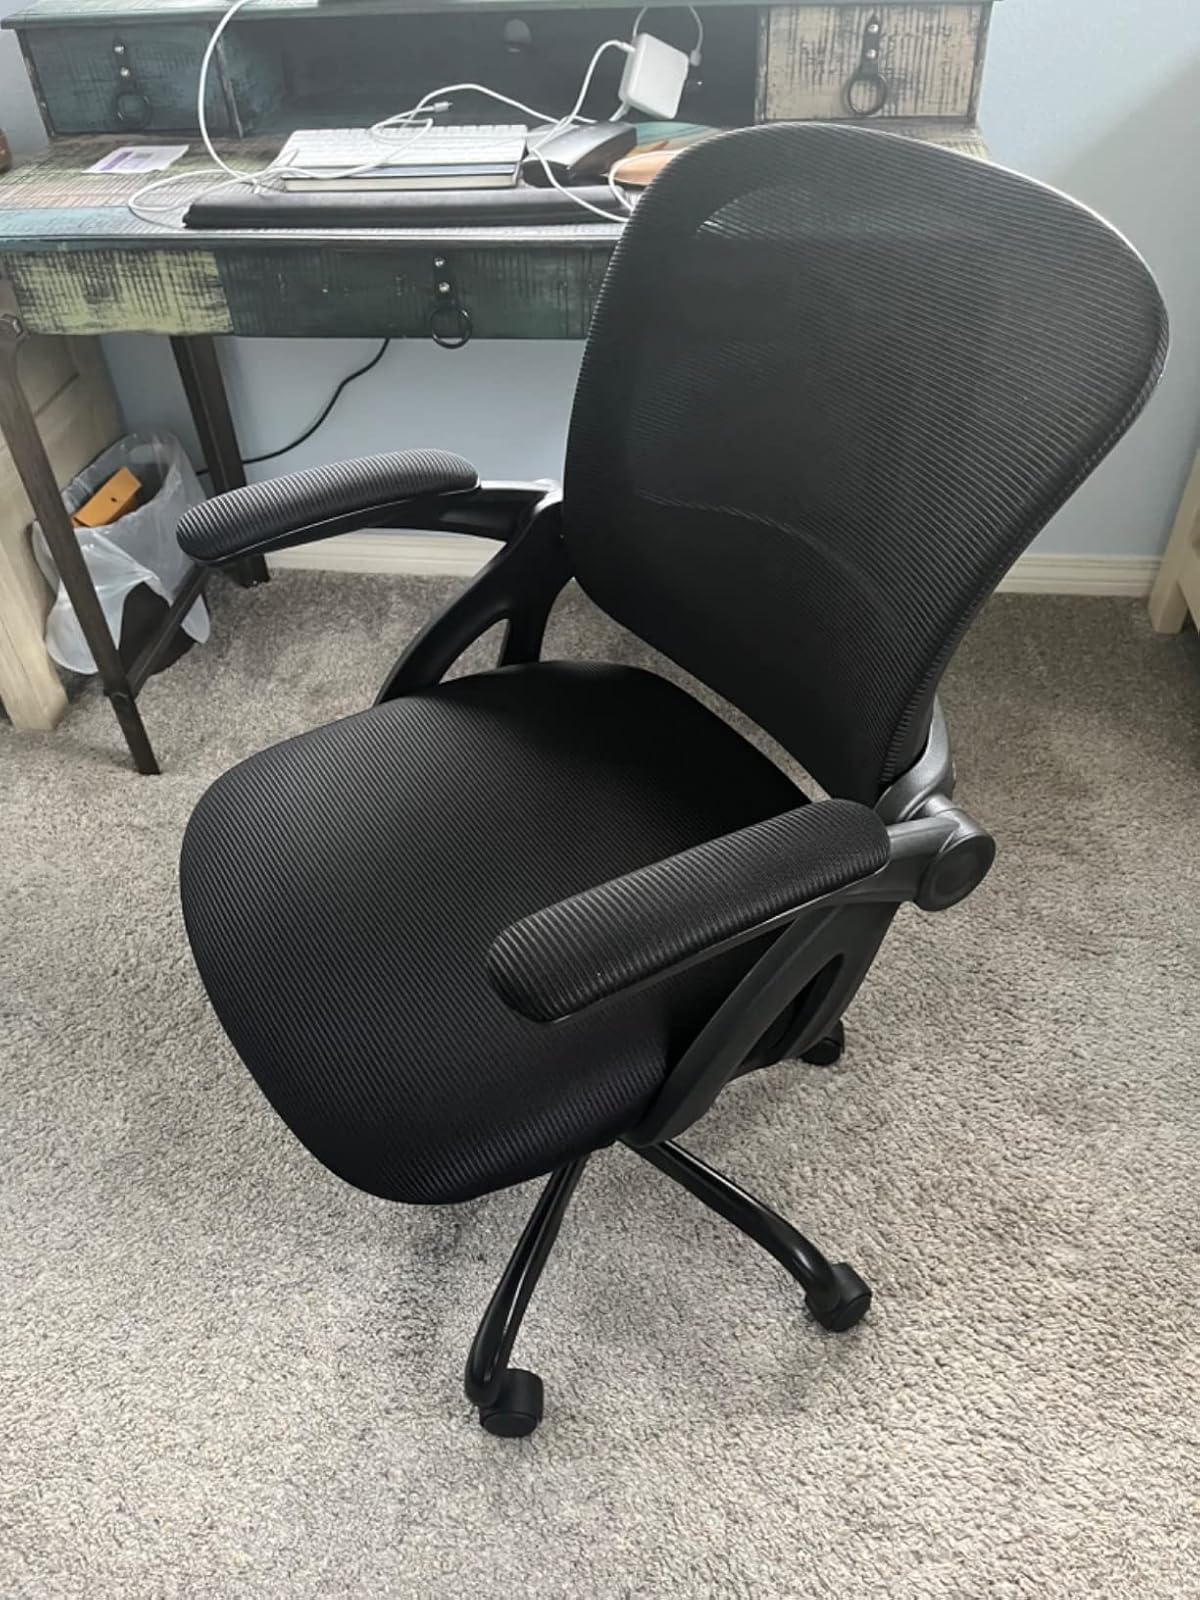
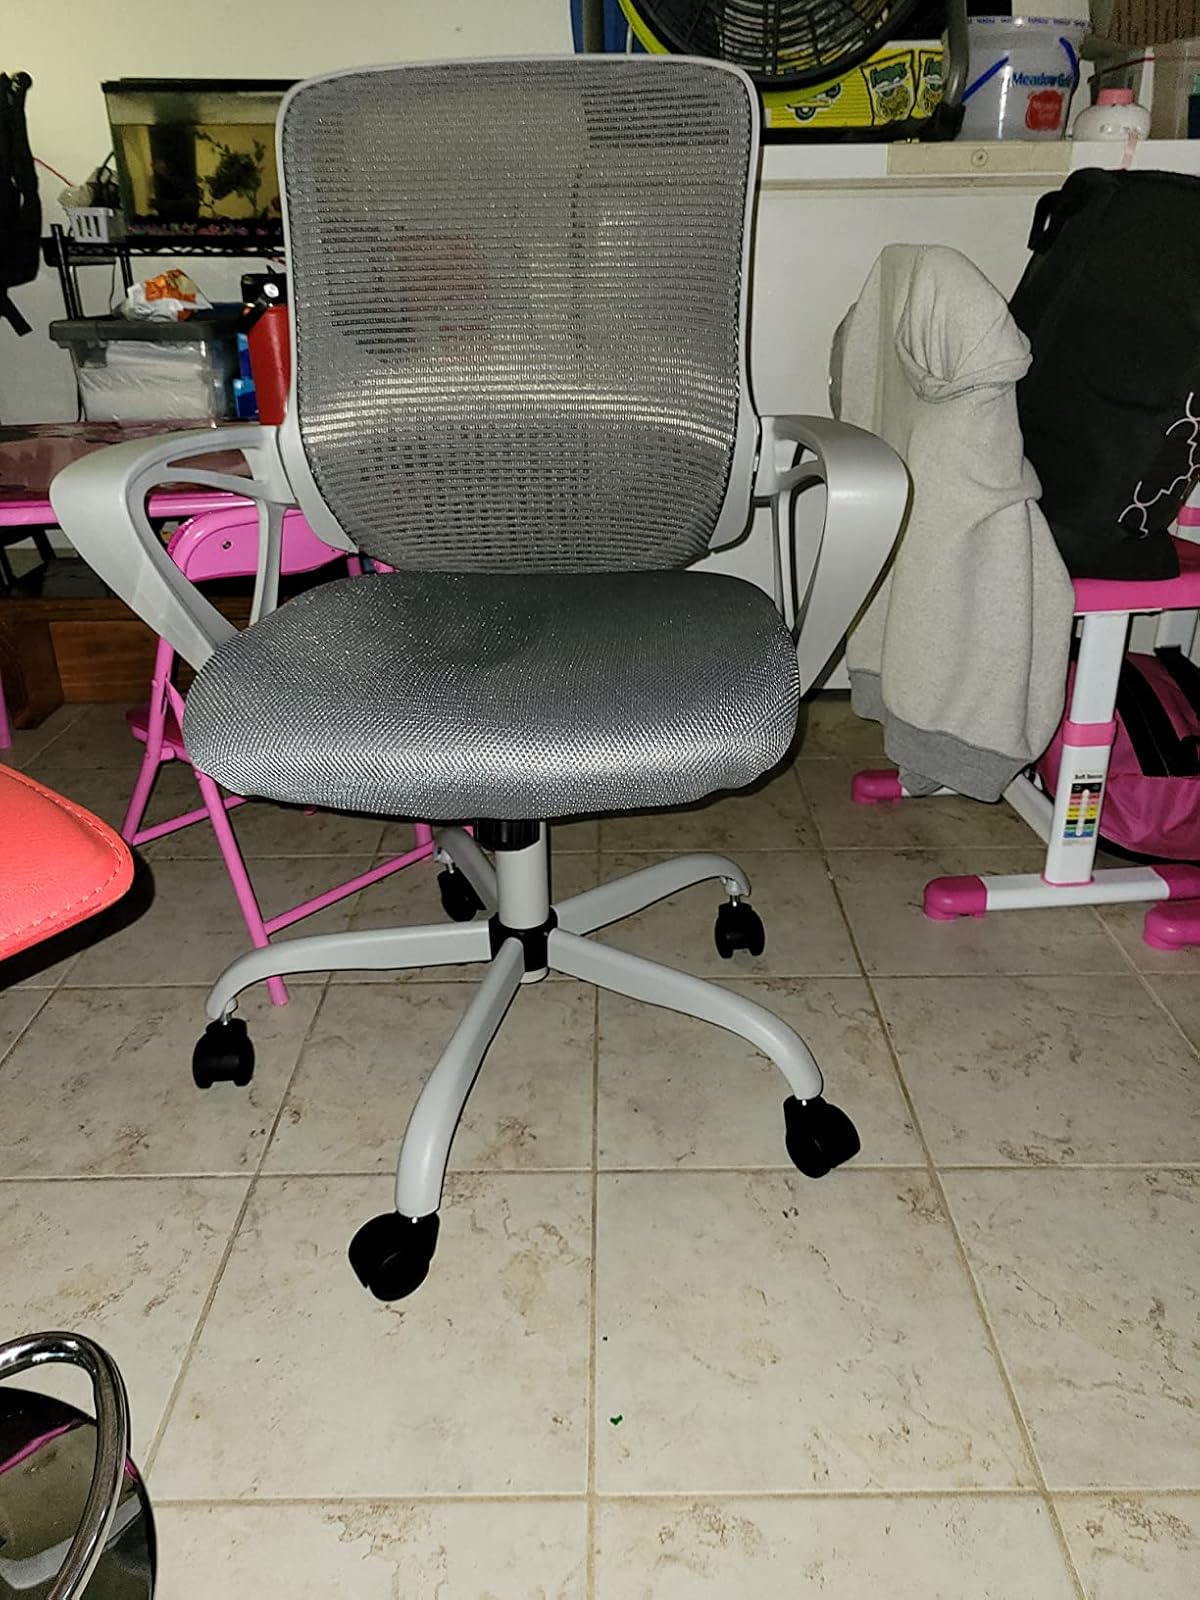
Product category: items_chair
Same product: no